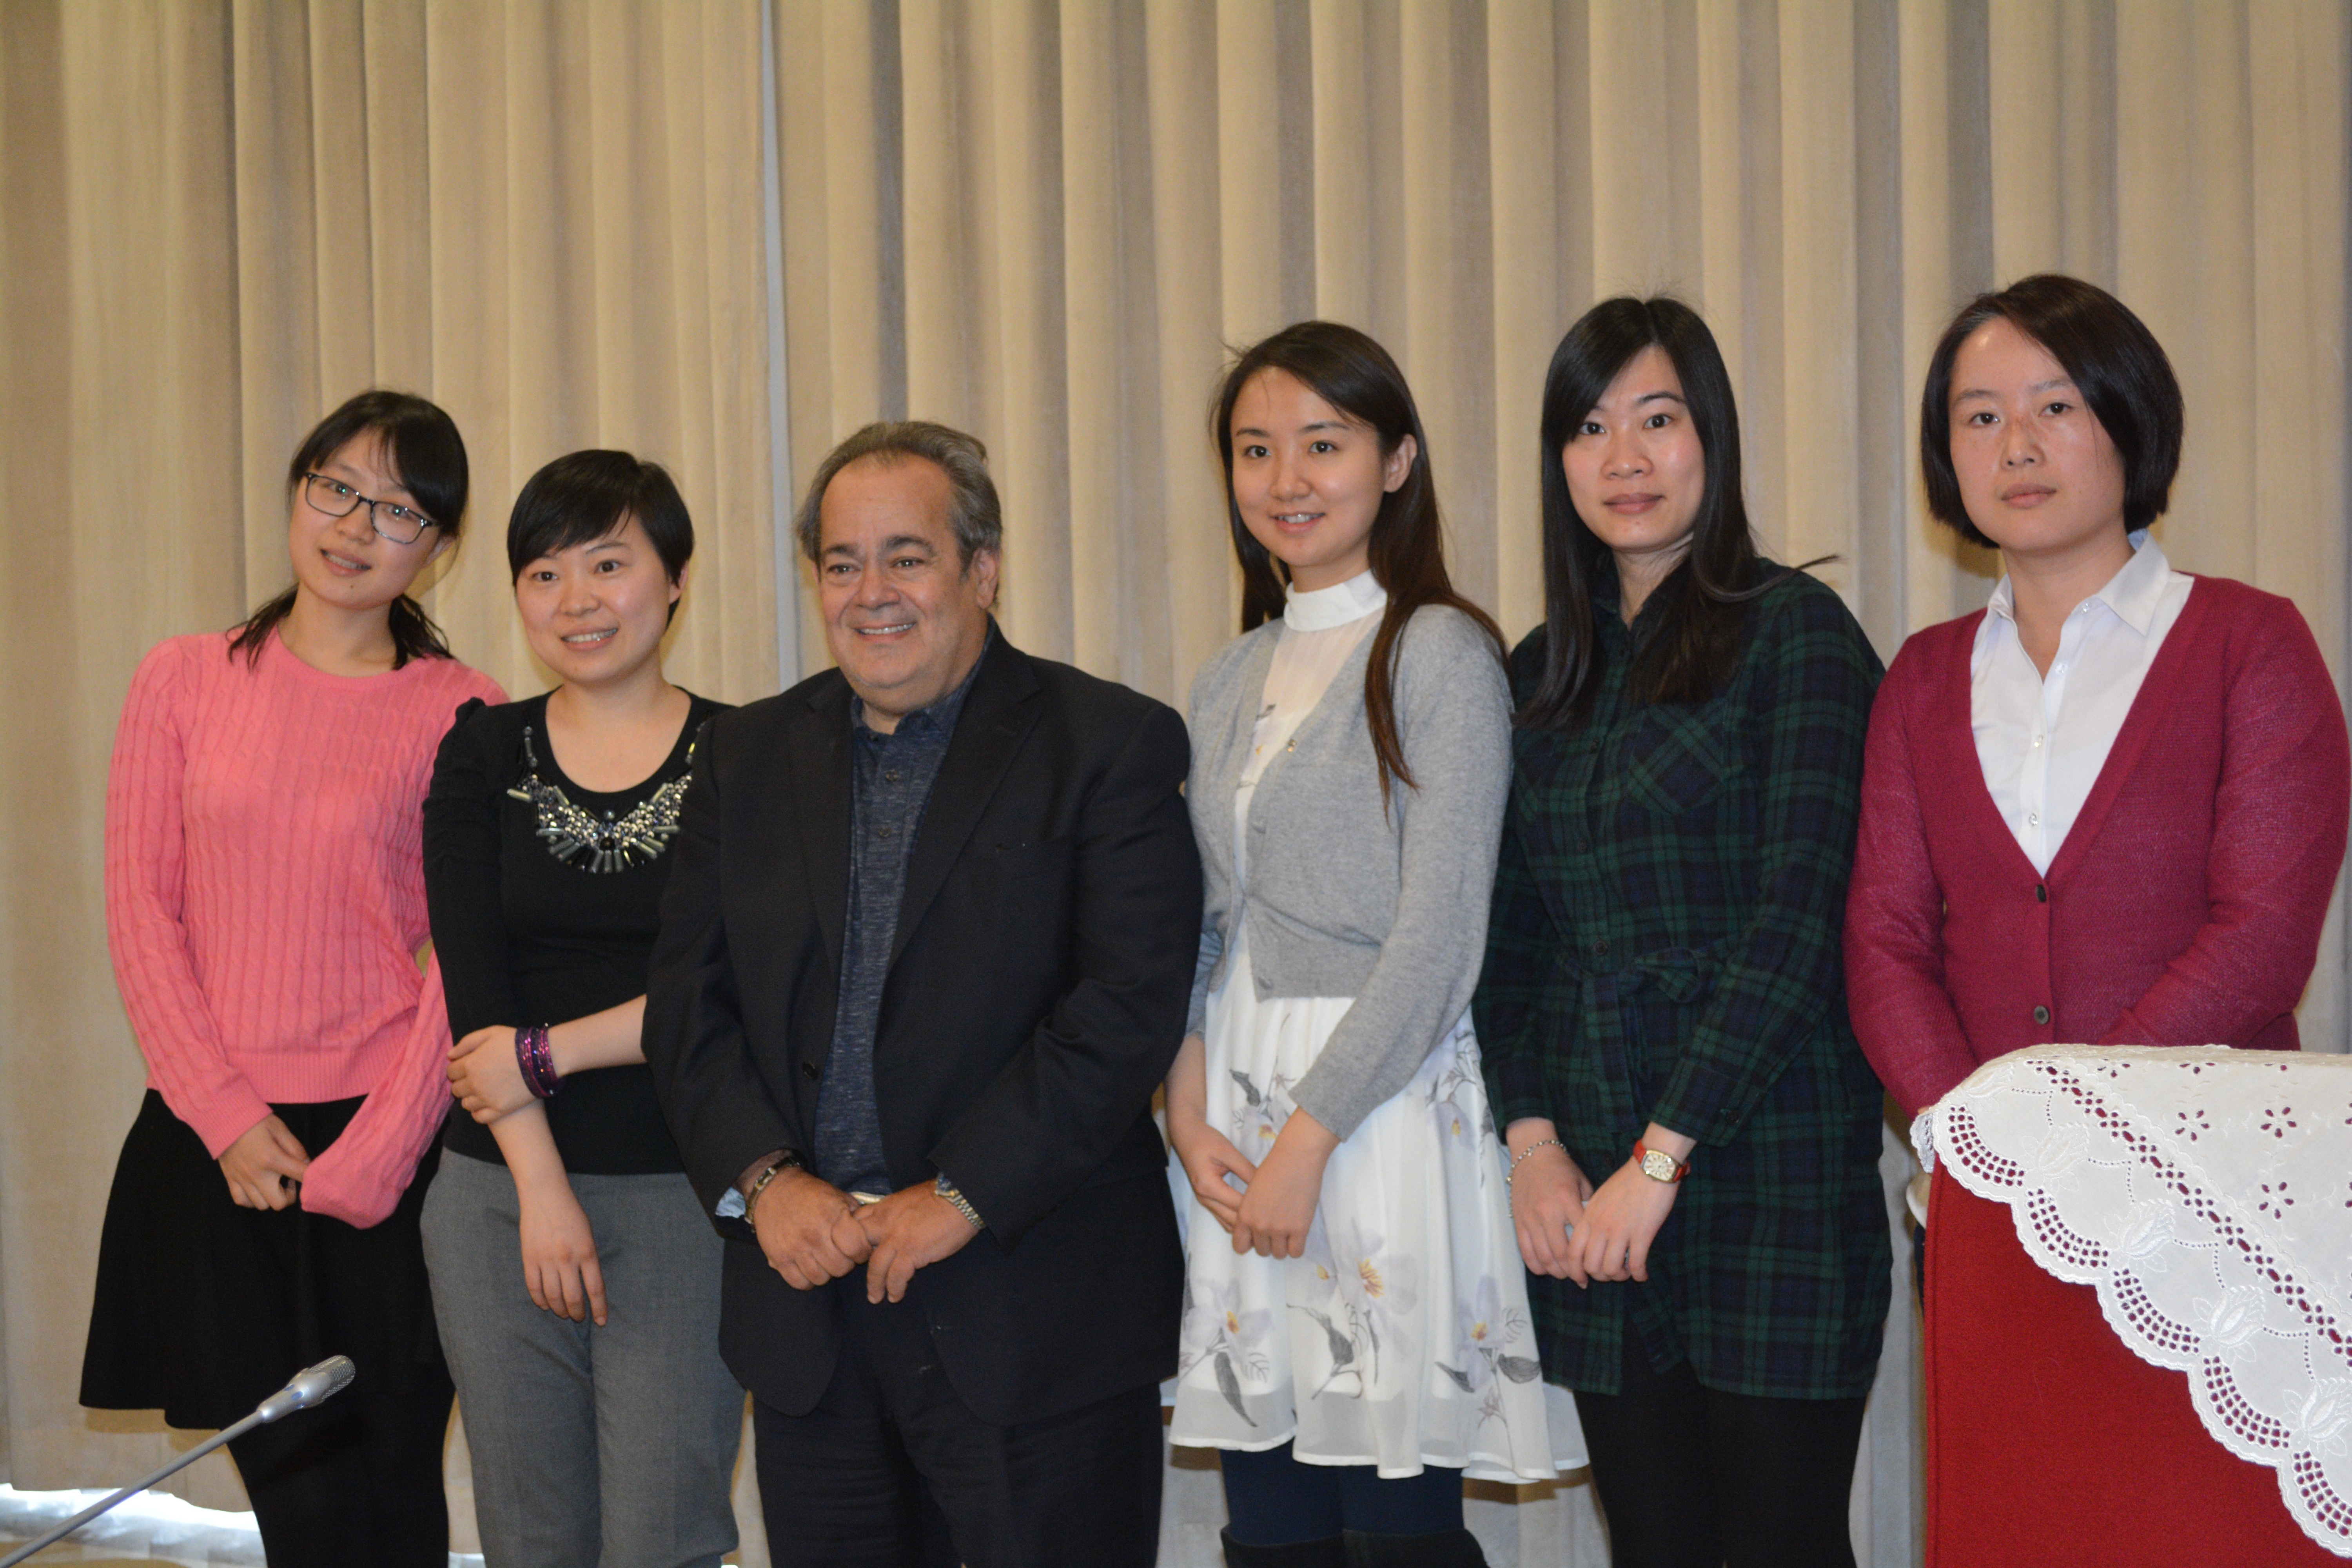
girl, woman, communication, professional, friendship, event, management, social group, businessperson, public relations, socialite